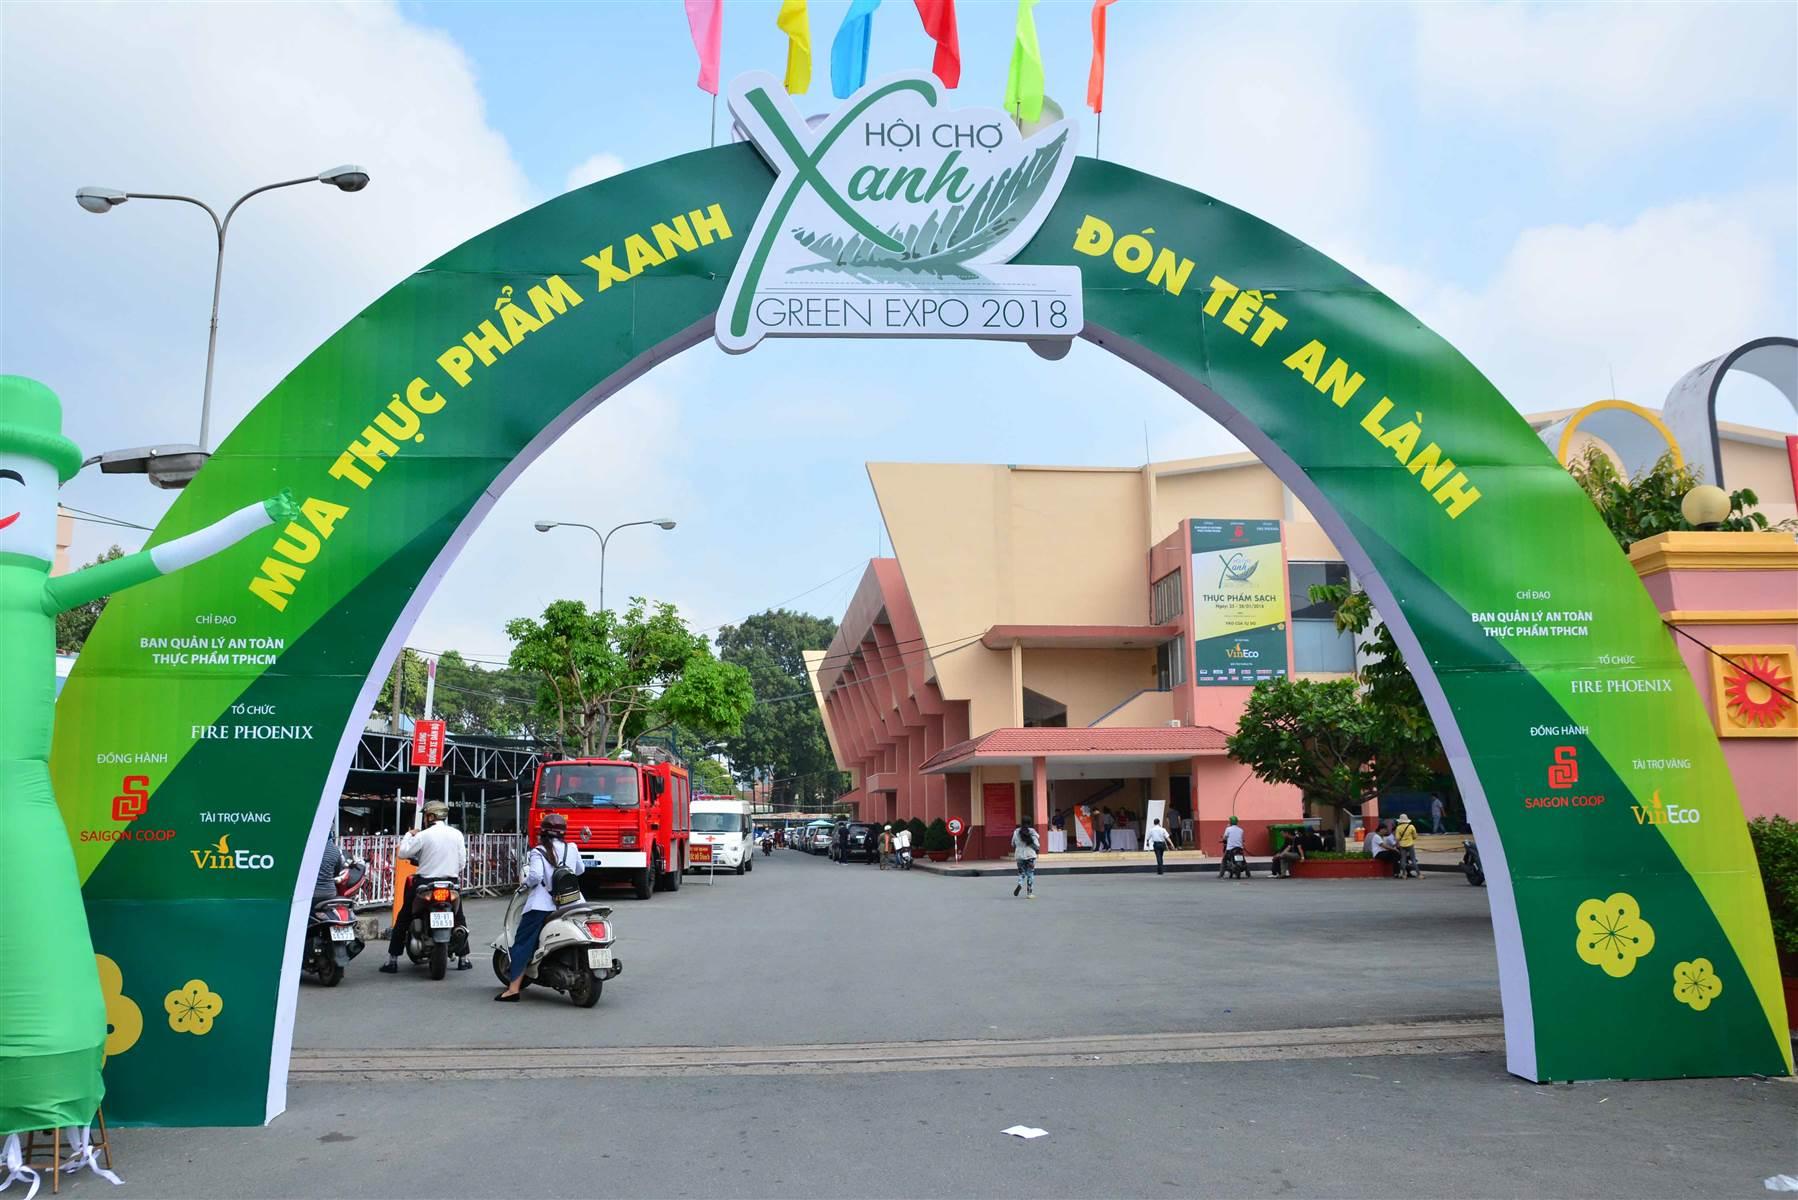
đây là khung cảnh xuất hiện ở cổng vào một khu hội chợ